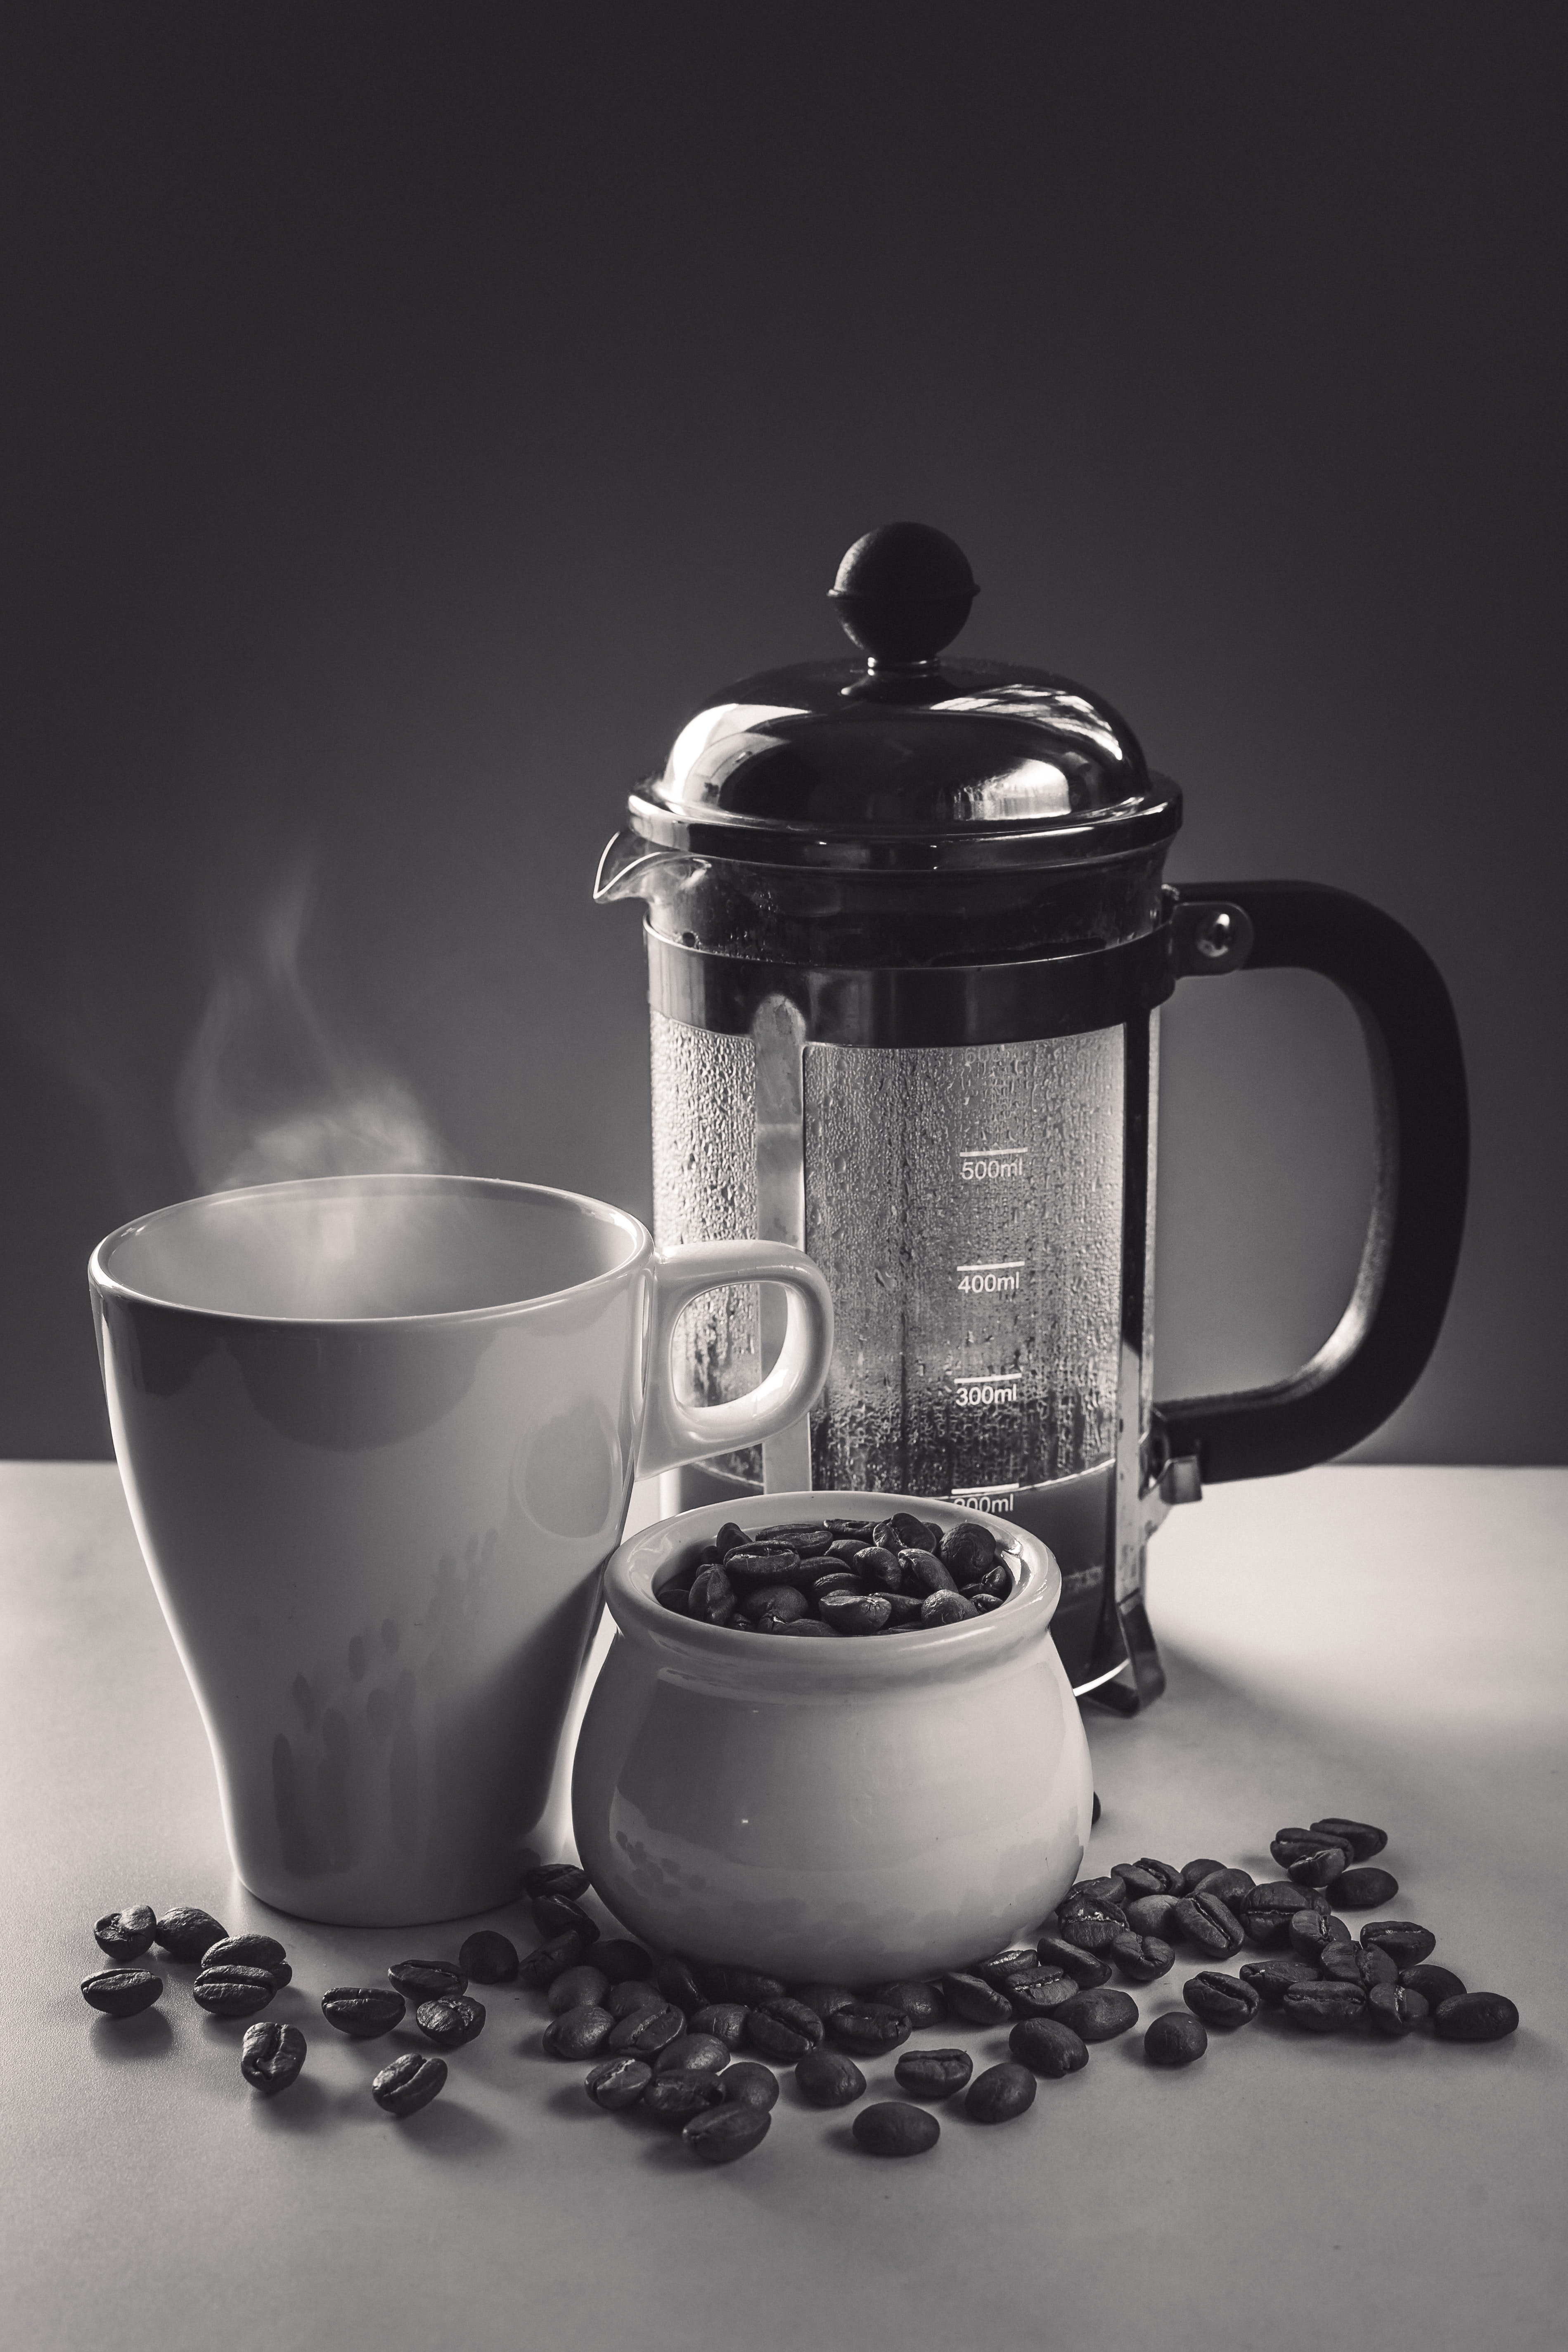
coffee, tableware, drinkware, dishware, cup, black, serveware, grey, style, porcelain, pottery, teacup, gas, monochrome photography, glass, lid, event, ceramic, small appliance, font, monochrome, drink, still life photography, dinnerware set, darkness, earthenware, still life, circle, jug, kettle, handle, art, teapot, Household silver, artifact, metal, artwork, room, cookware and bakeware, kitchen appliance, home accessories, shadow